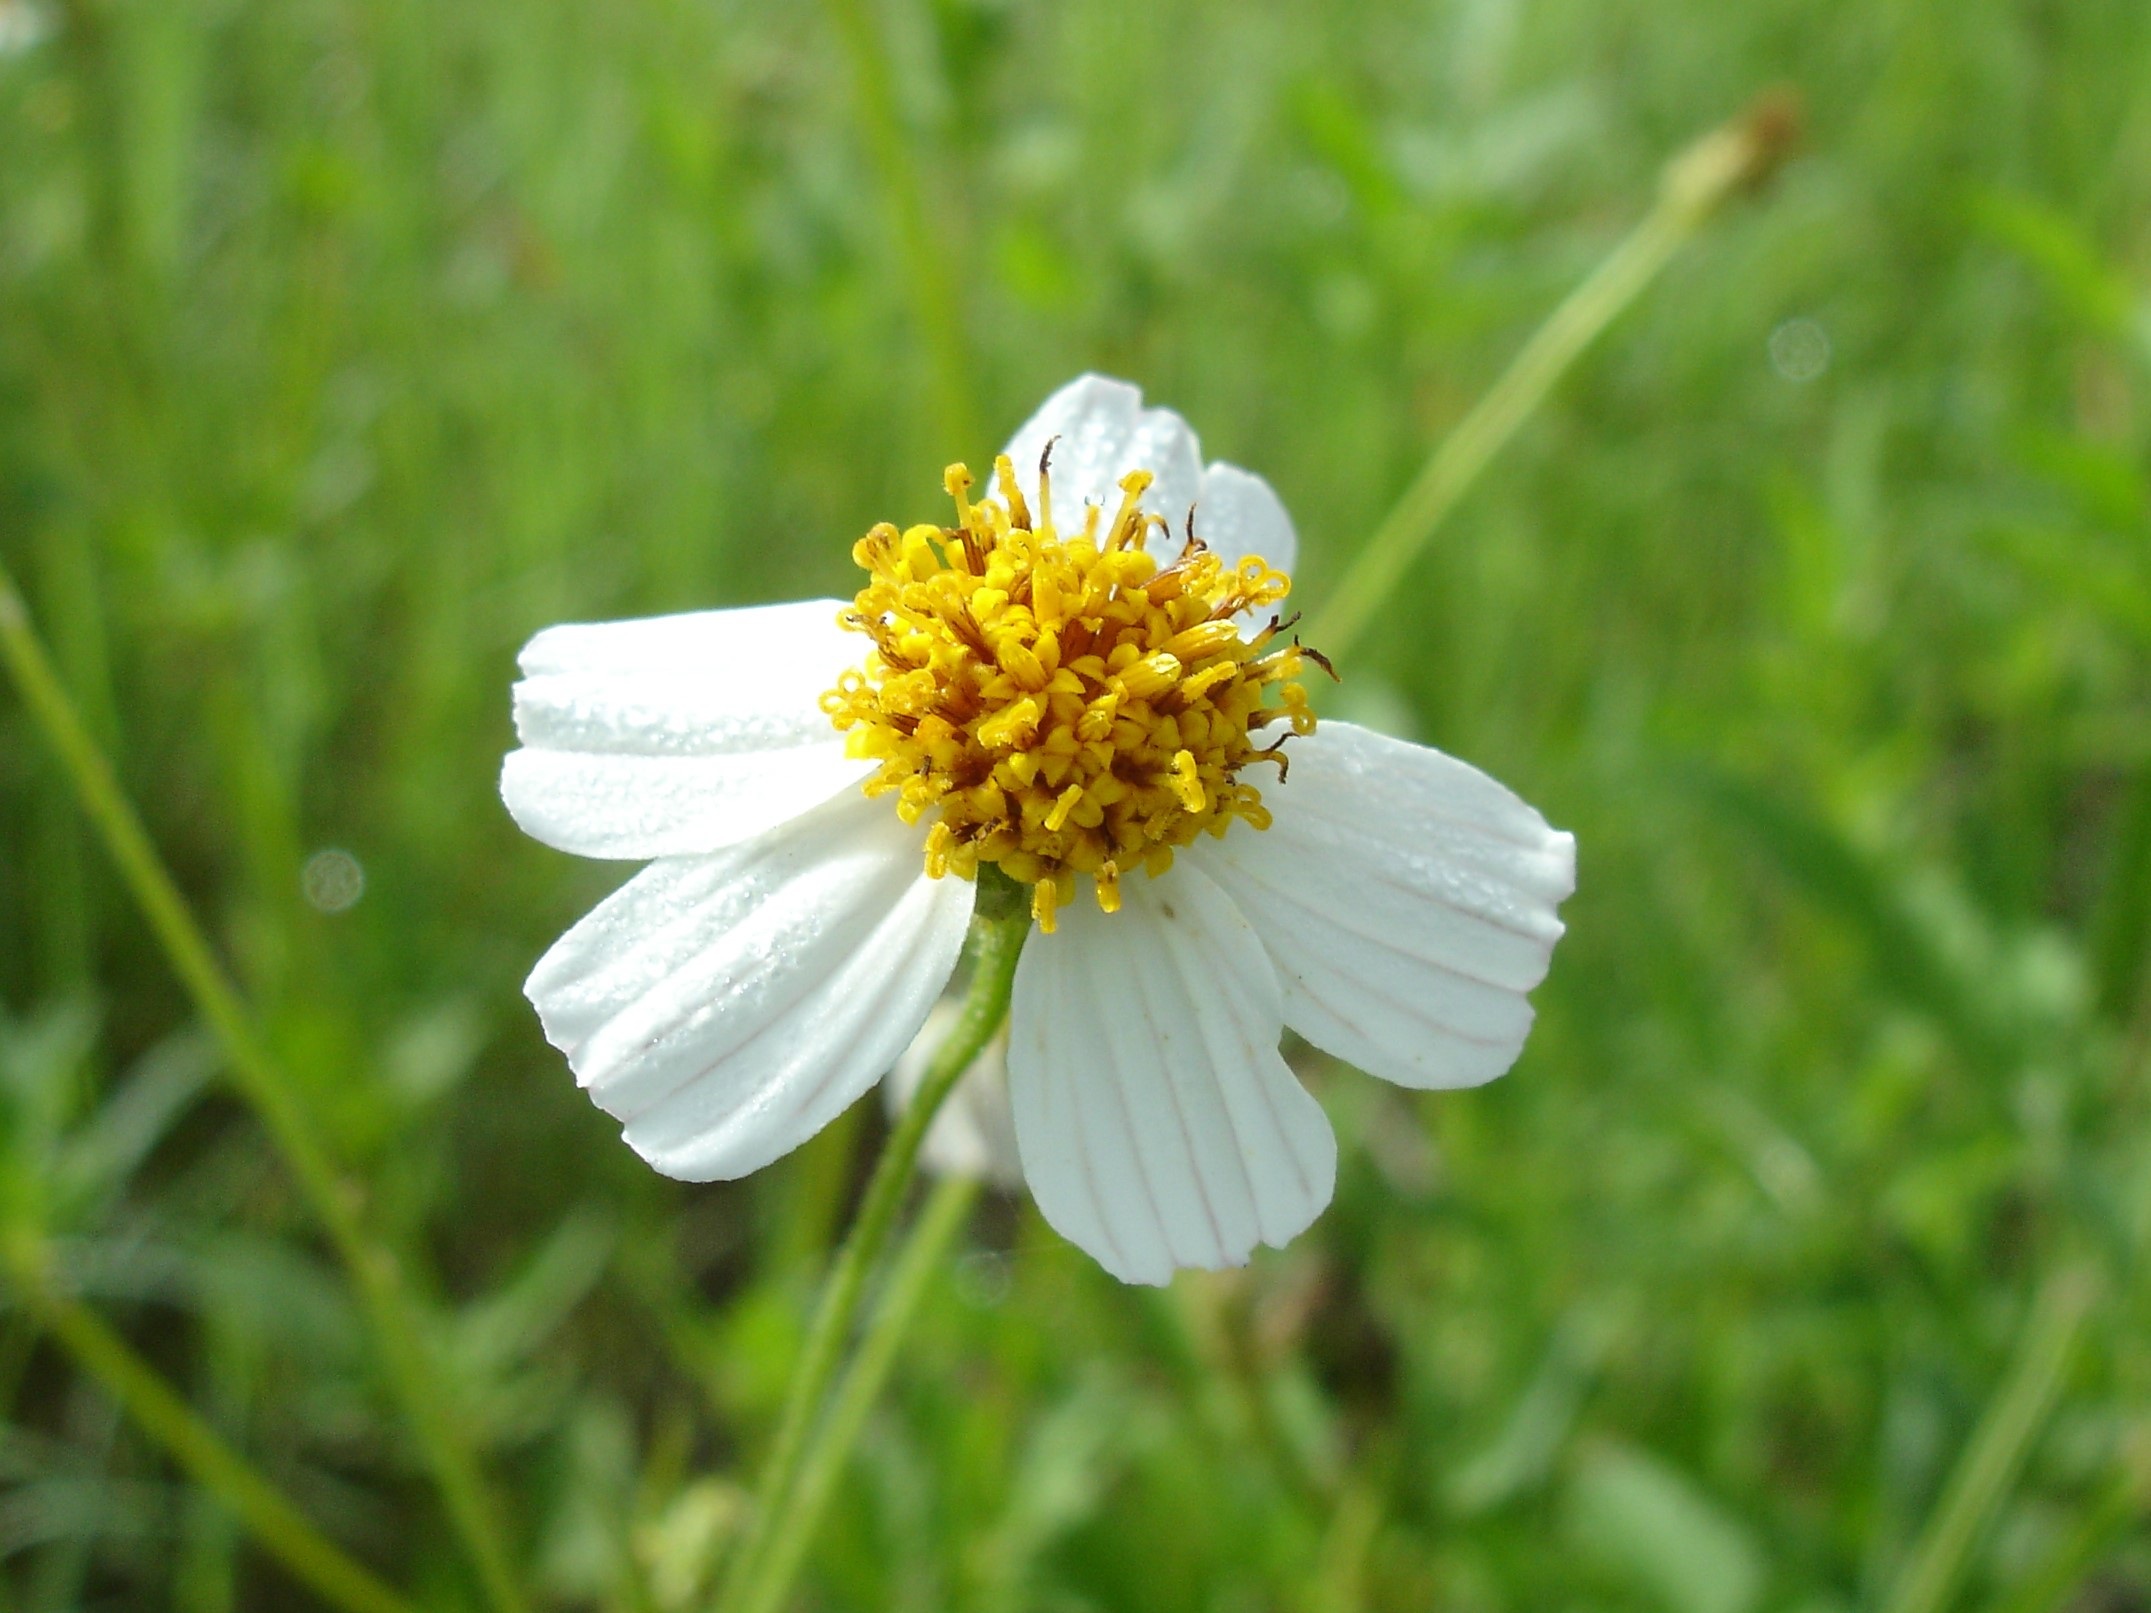
nature, grass, blossom, plant, white, field, meadow, prairie, flower, petal, daisy, spring, herb, botany, yellow, garden, flora, wild flower, white flower, plants, wildflower, flowers, close up, petals, beauty, trim, bouquet of flowers, flowering, nectar, macro photography, white flowers, flowering plant, daisy family, small flower, aceitilla, cluster flowers, oxeye daisy, land plant, chamaemelum nobile, garden cosmos